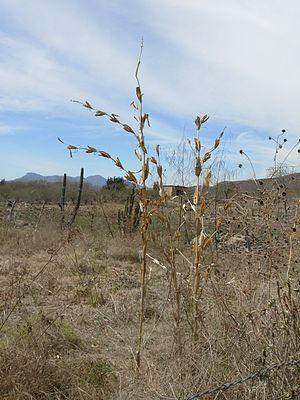
La téosinte de Balsas, est une sous-espèce du genre Zea. C'est une téosinte, plante herbacée annuelle, endémique du Mexique. Elle est considérée comme l'ancêtre du maïs.